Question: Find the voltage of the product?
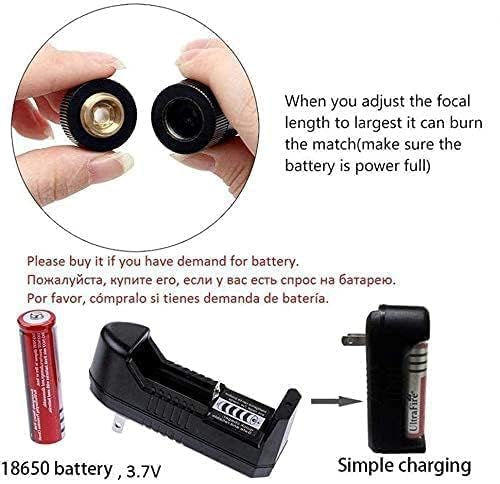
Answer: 3.7 volt